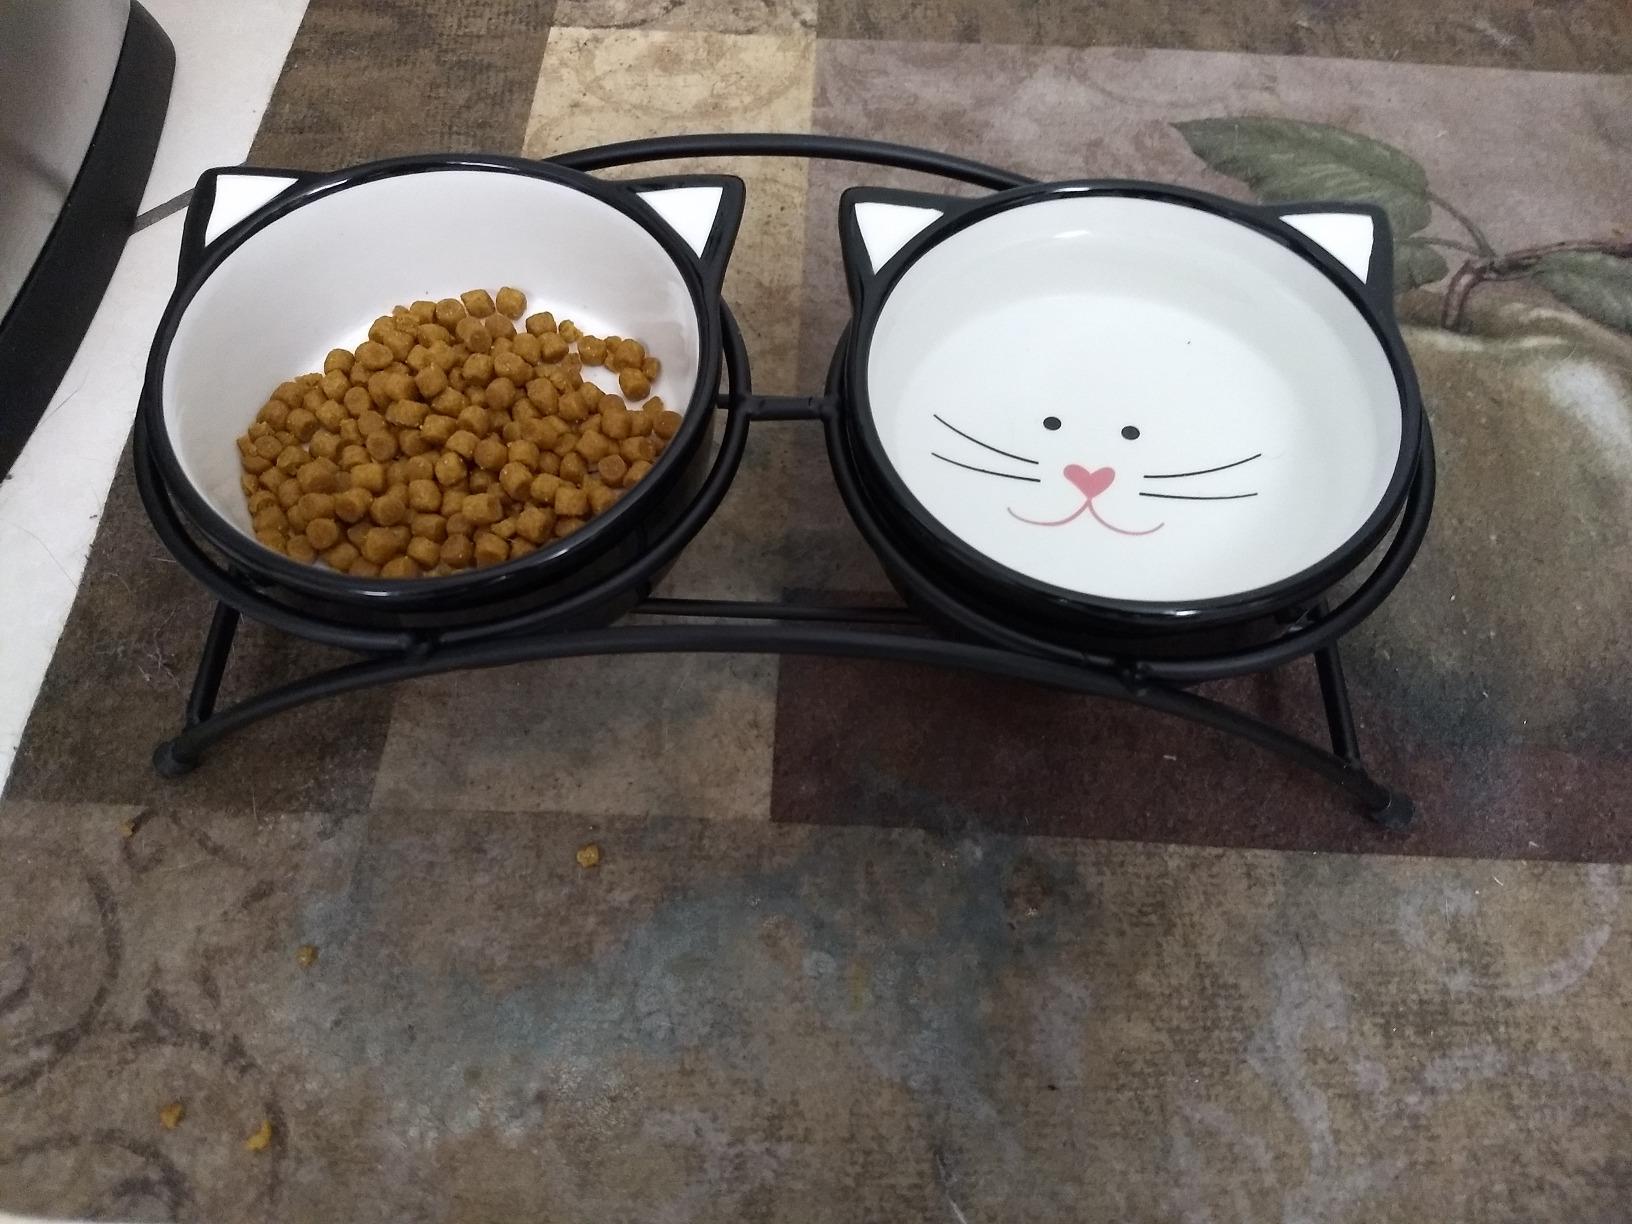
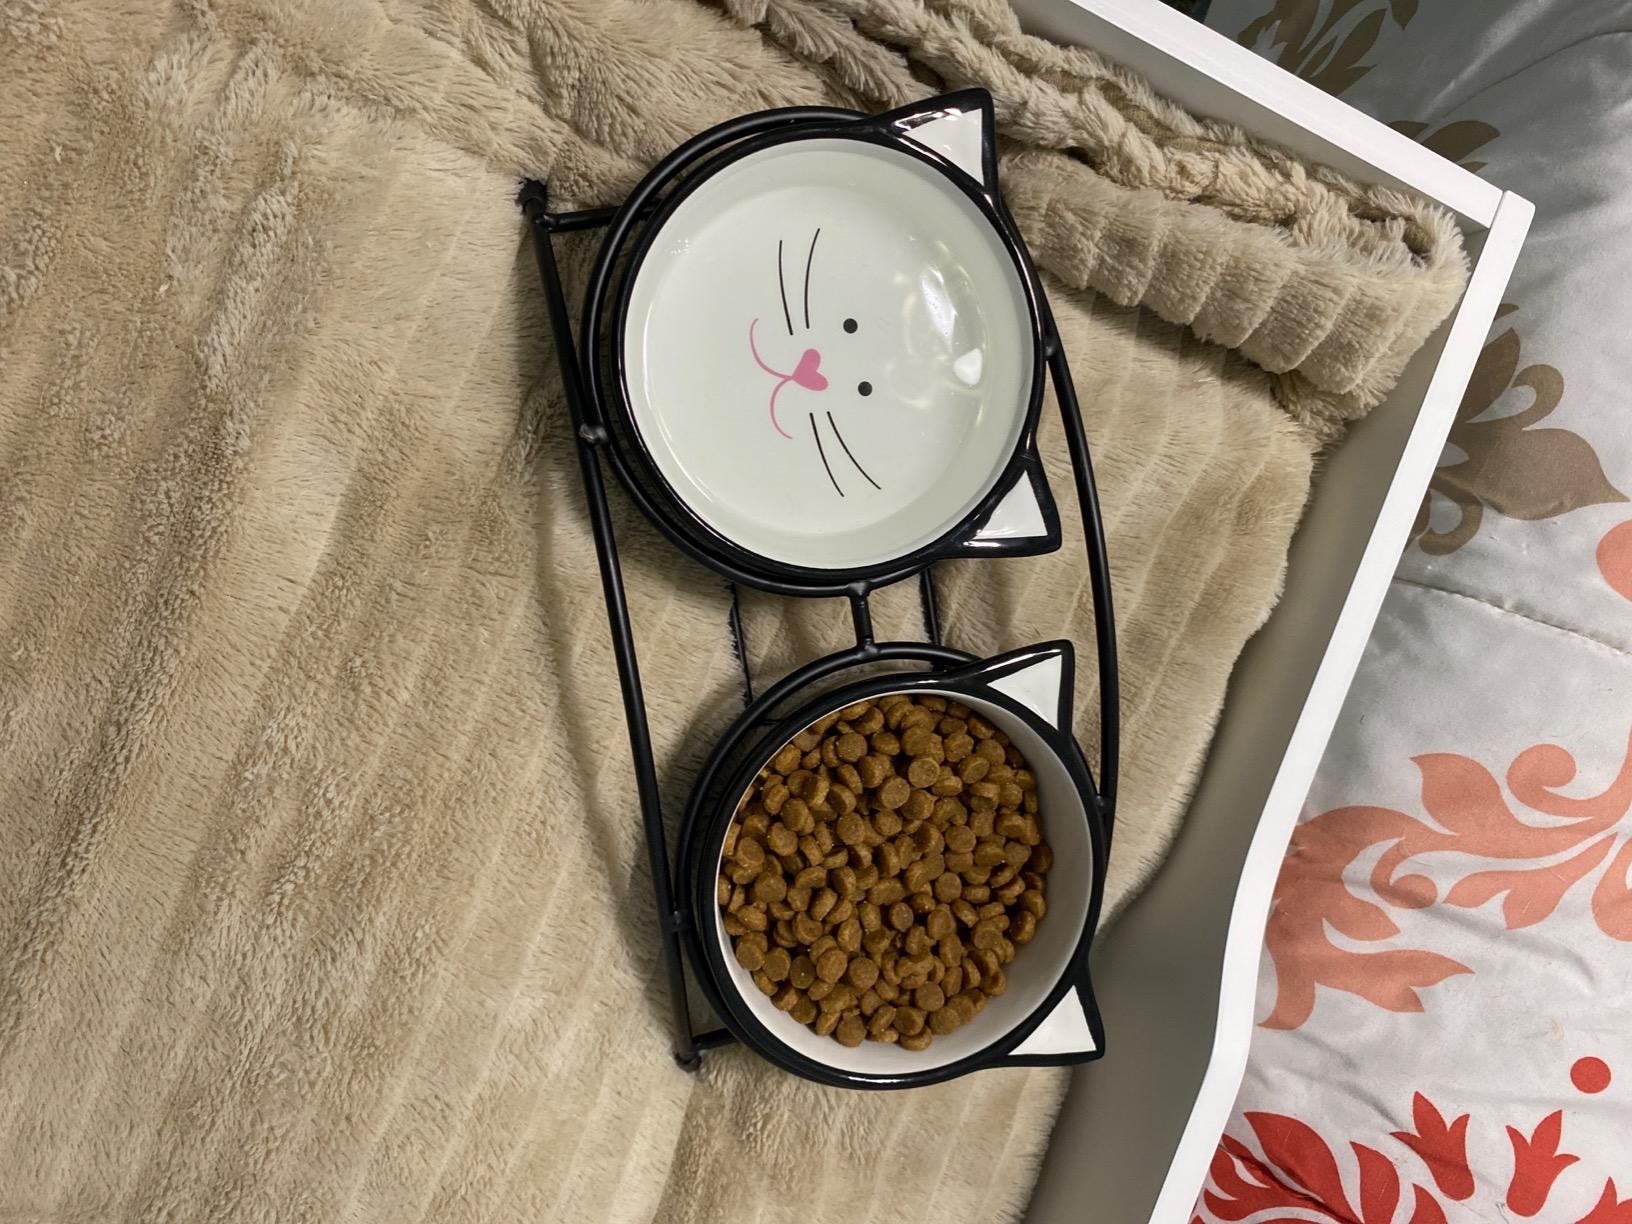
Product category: items_bowl
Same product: yes